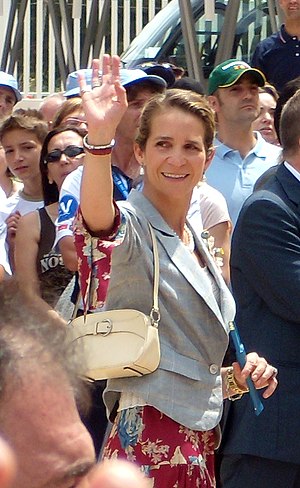
Elena af Spanien
Hendes Kongelige Højhed Infanta Elena, hertuginde af Lugo er prinsesse af Spanien. Hun er ældste datter af kong Juan Carlos og dronning Sofia, og søster til kong Felipe 6. og prinsesse Cristina.